Zábřeh

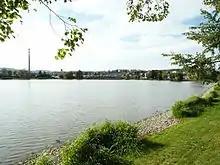
Oborník Pond with the abandoned textile factory in the background

Zábřeh is located about southwest of Šumperk and northwest of Olomouc. The eastern half of the municipal territory lies in the Mohelnice Depression lowland and the second half lies on the hillside of the Zábřeh Highlands. The highest point is at above sea level. The Moravská Sázava River flows through the south of the town. Oborník pond is located in the built-up area.